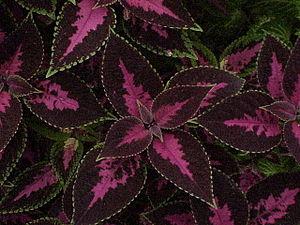
Les Coléus ou Colioles sont des plantes d'origine tropicale, de la famille des Lamiacées dont la classification a évolué, si bien que le genre Coleus, et les espèces qui le constituent, sont à présent classés par les botanistes dans le genre Plectranthus. Le mot reste toutefois utilisé comme nom vernaculaire en horticulture ou en phytothérapie. Les coléus sont des plantes de culture facile et à croissance rapide. Certaines variétés horticoles, hybrides ou cultivars de Plectranthus scutellarioides, présentent un feuillage coloré spectaculaire.